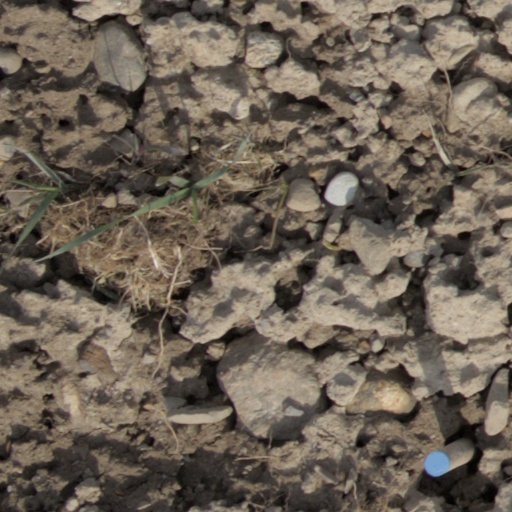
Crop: wheat